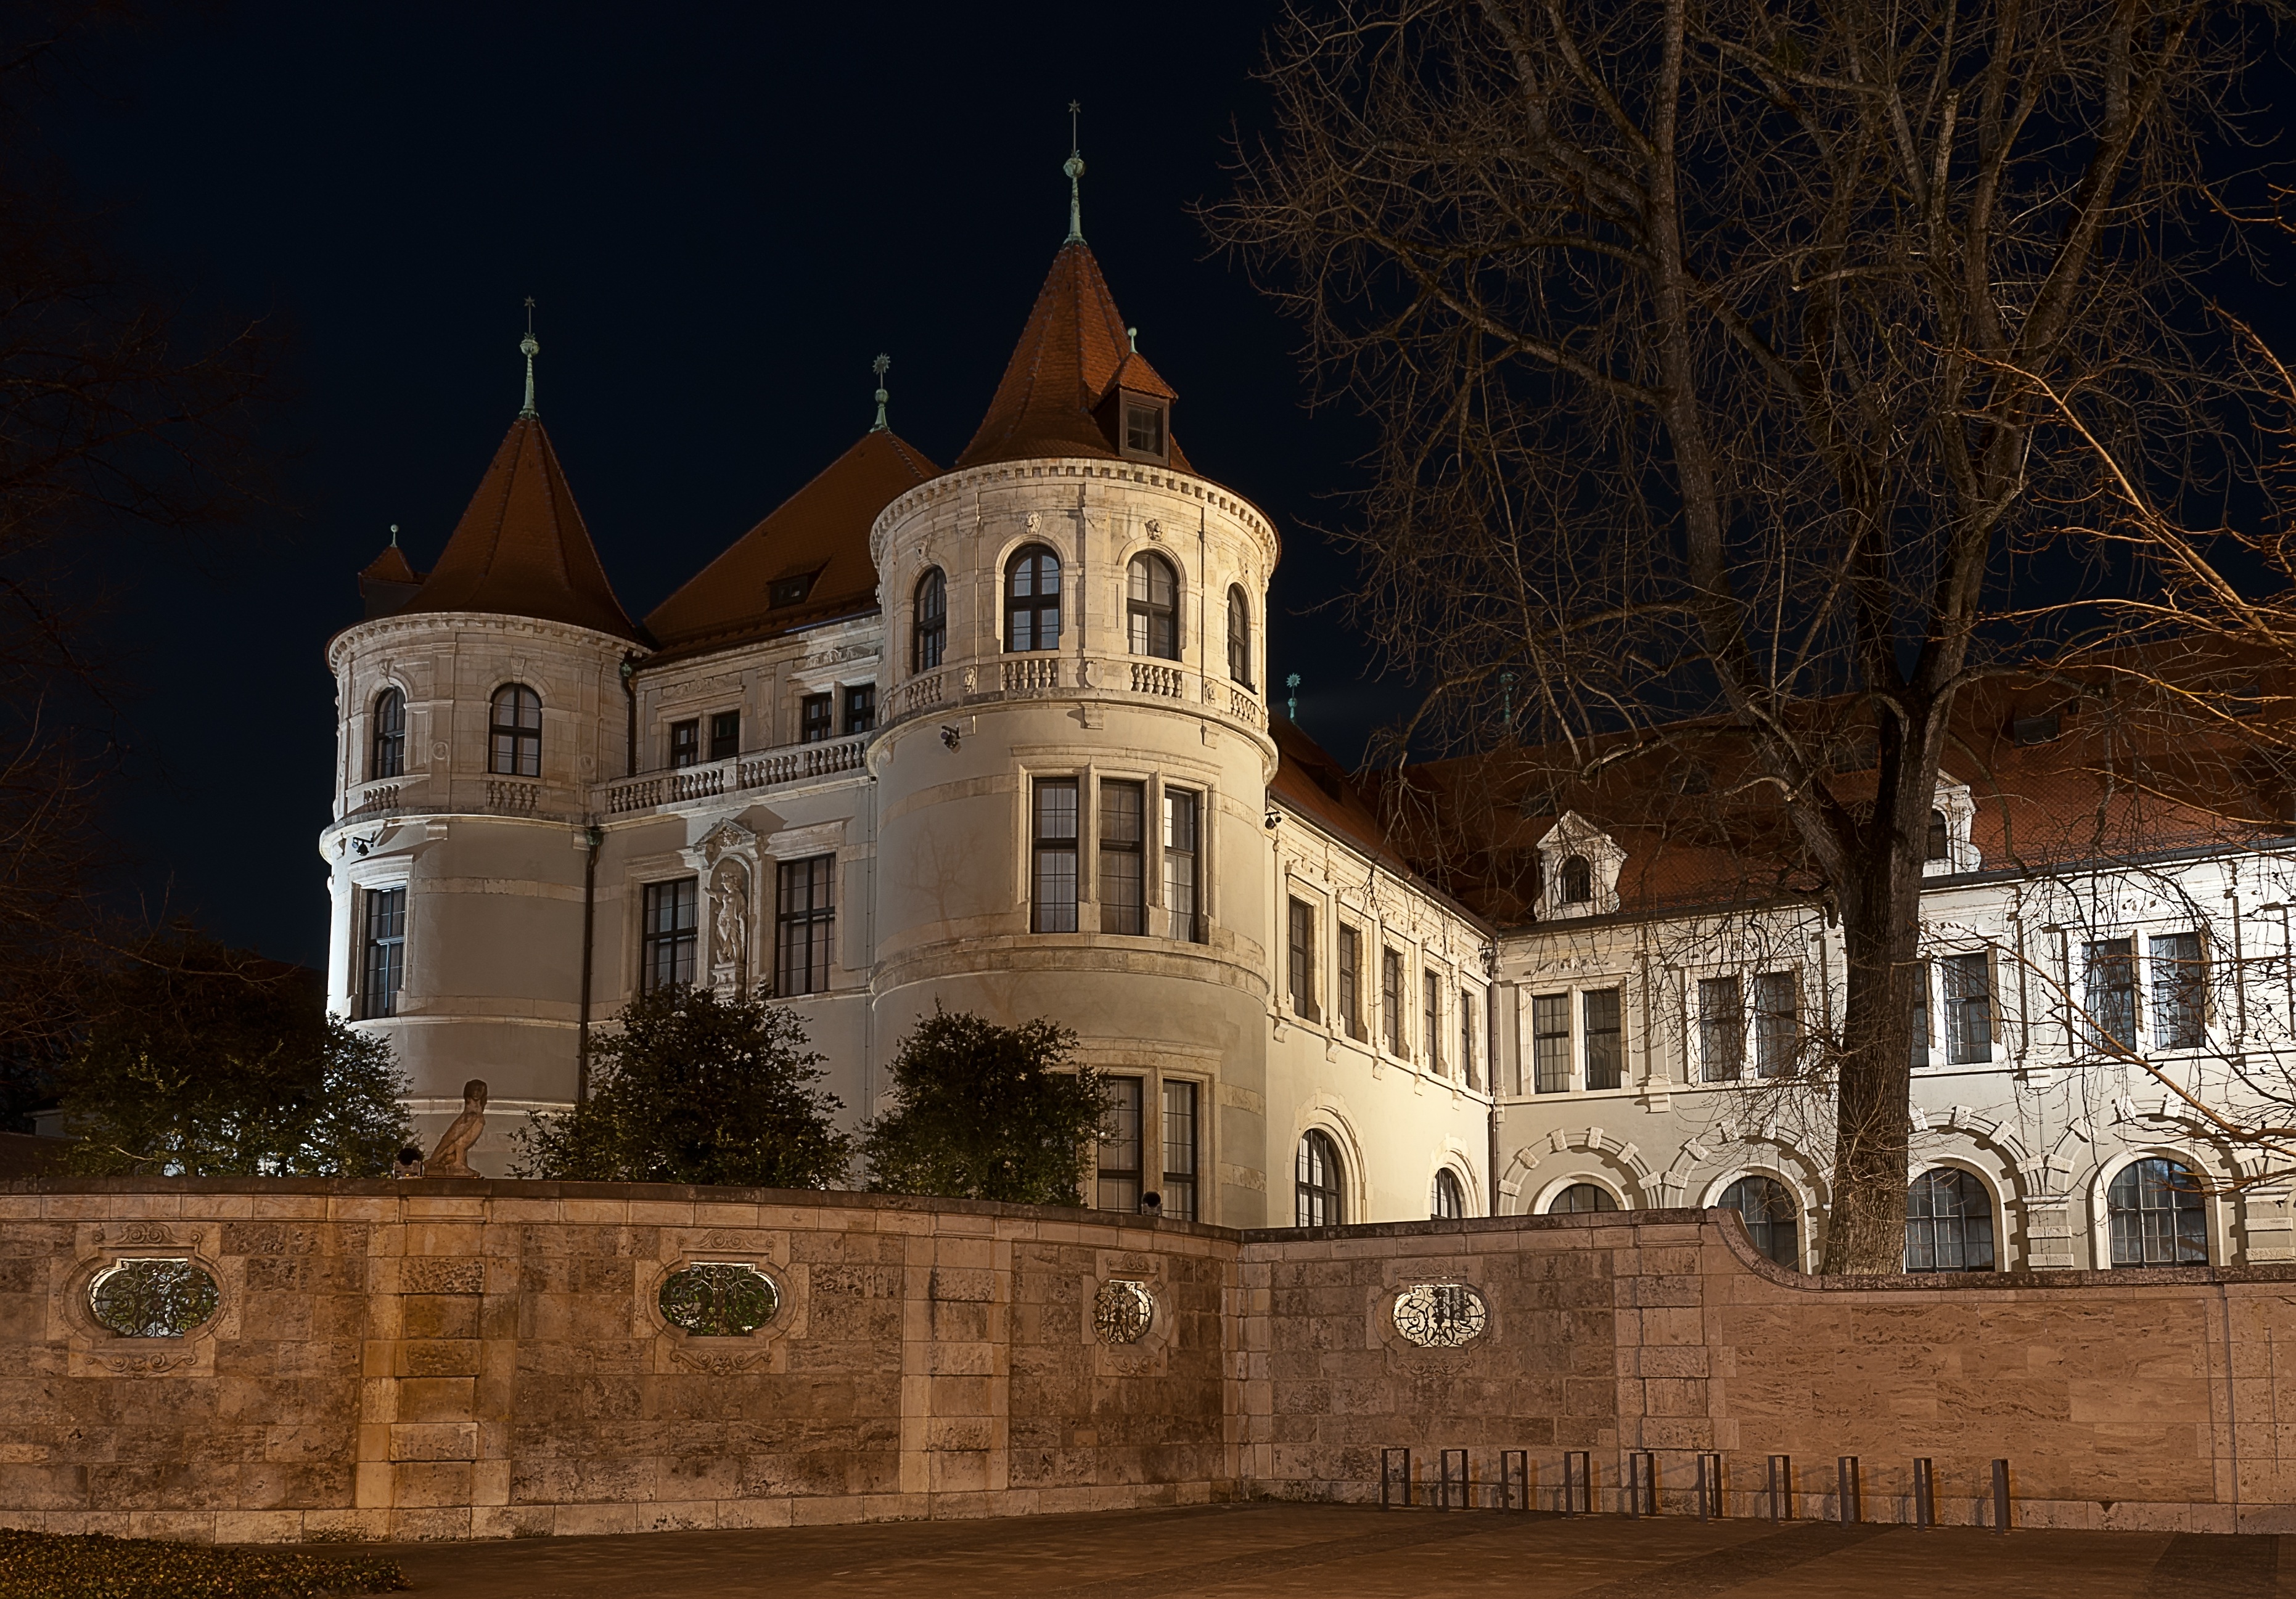
water, architecture, night, house, building, chateau, old, city, river, summer, village, evening, lantern, park, romantic, castle, landmark, facade, residence, church, cathedral, place of worship, old town, lights, monastery, germany, bavaria, estate, historically, munich, masonry, isar, night photograph, upper bavaria, sand stone, historical city, national museum, city historical